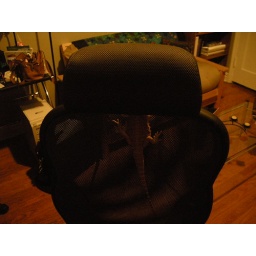
Kaiju stuck in the office chair